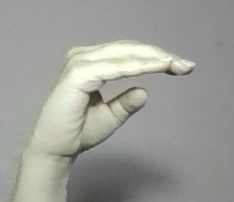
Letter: jeem